Adalgisa Nery

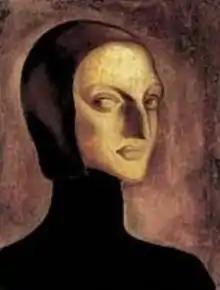
Portrait of the Brazilian writer Adalgisa Nery, by her first husband, painter Ismael Nery (died in 1934).

Adalgisa Nery (October 29, 1905 – June 7, 1980) was a Brazilian poet, journalist and politician.